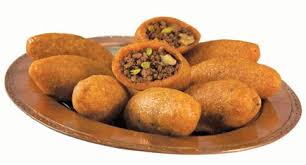
Yemek: icli_kofte